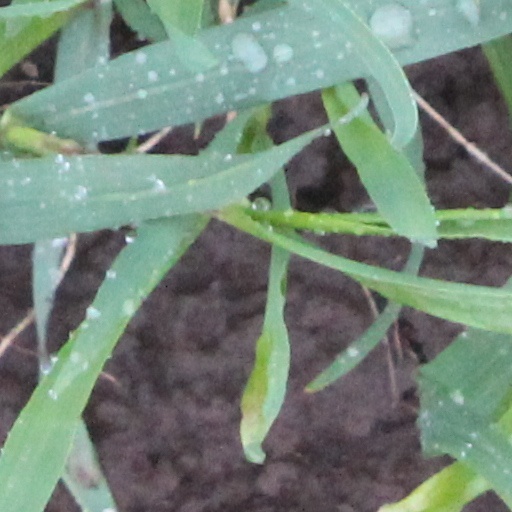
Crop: wheat